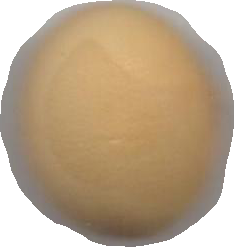
Variety: Dega